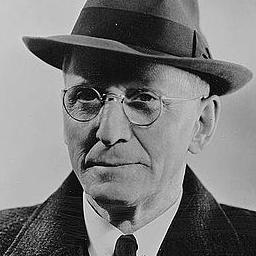
Age: 74